Commodity market

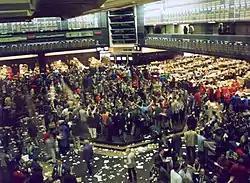
Chicago Board of Trade Corn Futures market, 1993

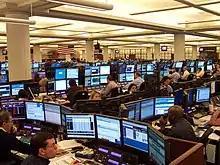
Oil traders, New York City, 2009

A commodity market is a market that trades in the primary economic sector rather than manufactured products. The primary sector includes agricultural products, energy products, and metals. Soft commodities may be perishable and harvested, while hard commodities are usually mined, such as gold and oil. Futures contracts are the oldest way of investing in commodities. Commodity markets can include physical trading and derivatives trading using spot prices, forwards, futures, and options on futures. Farmers have used a simple form of derivative trading in the commodities market for centuries for price risk management.